Orchomenus (Boeotia)

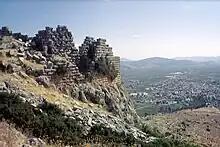
Fortification walls on the acropolis

According to the founding myth of Orchomenos, its royal dynasty was established by the Minyans, who had followed their eponymous leader Minyas from coastal Thessaly to settle the site.